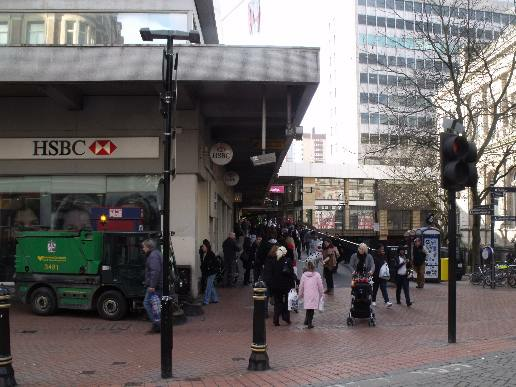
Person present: Yes